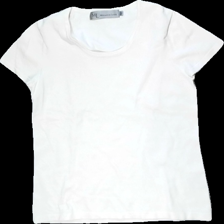
View: front
Type: T-shirt
Category: Ladies
Brand: Not in the list
Brand text on label: Melanie Lyne
Colors: Beige
Material: 100% silk
Cut: C-collar
Size: S
Season: All
Price range: 50-100
Recommended usage: Reuse